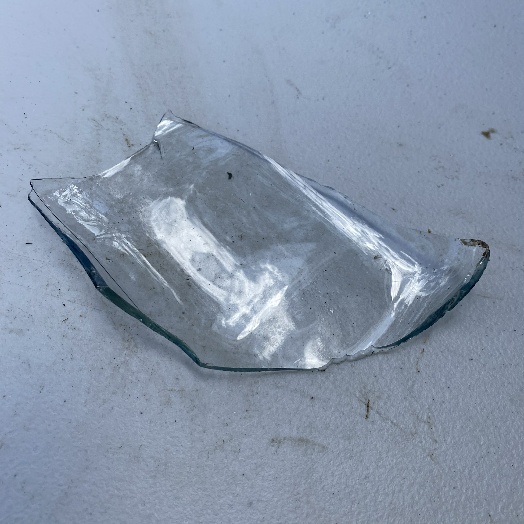
Label: Glass